The Lighthouse, Oxford

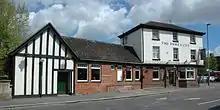
The Duke's Cut in 2014

The pub had been in the Morrells Brewing Company portfolio for most its life, with beer brewed at the nearby Lion Brewery. The decline of the publican industry since the 1990s though, saw not only the Queen's Arms change, but also its brewery. In 1996, responding to the need to move with the times, the Queen's Arms was relaunched as the Irish-themed "Rosie O'Gradys". Patrons of its heyday will reminisce about Irish folk music replete with strings and wind. Further change was afoot two years later in 1998 as Morrells faced a fractious breakup. Lion Brewery was closed and redeveloped as luxury apartments and the various other parts of the enterprise went in different directions. Rosie O'Grady's and the nearby Wychwood Brewery in Witney were a part of the "Refresh" portfolio eventually acquired by Marstons in 2008.